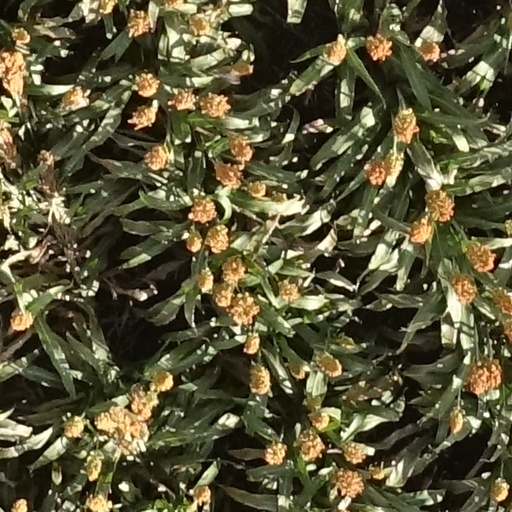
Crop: sorghum